Marine Aircraft Group 13

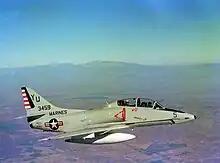
A TA-4F "Skyhawk" of H&MS-13 in 1975

The Group moved to Marine Corps Air Station Yuma on 1 October 1987.